Frank Vroegop

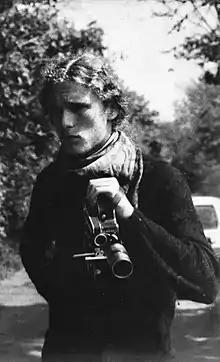
Vroegop in 1981

Frank Vroegop is a Dutch multimedia artist, filmmaker, music composer & producer and contemporary artist born on 19 June 1960 in Terneuzen, Zeeland in the Netherlands. Frank Vroegop is also producing music, video & art under the pseudonym Vavox.